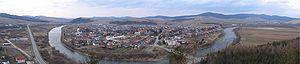
Plaveč est une commune de Slovaquie orientale situé dans la région de Prešov. Elle est située sur les rives du Poprad, affluent du Dunajec.